Right to privacy in New Zealand

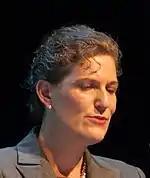
Rebecca Kitteridge in 2015. She conducted a review of the GCSB's compliance with the law. She is also current Director of the NZ SIS.

The “Kitteridge Report” ultimately concluded that GCSB lacked the legal basis and authority to perform many of its intelligence acts – including the surveillance carried out on Kim Dotcom. The Kitteridge Report made a number of recommendations to ensure that the Government agency had the legal authority to do the activities necessary. All of the recommendations presented in the Kitteridge Report were accepted by the Government and GCSB which led to a number of legislative reforms. These included giving the GCSB the express capability to legally perform surveillance on New Zealanders when required by the SIS, the police or Defence forces. At the time when these changes were introduced, with mounting public concern about New Zealanders' rights to privacy, the then Prime Minister John Key stated that the "new legislation does not add up to an expansion of the bureau’s powers".